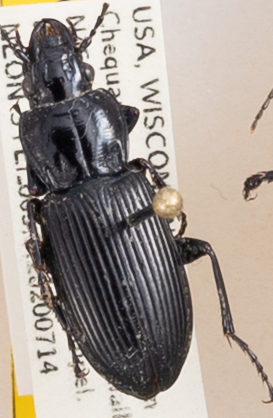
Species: Pterostichus melanarius melanarius
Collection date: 2020-07-14
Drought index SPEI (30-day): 0.394
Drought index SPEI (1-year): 1.314
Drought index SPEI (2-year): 2.09